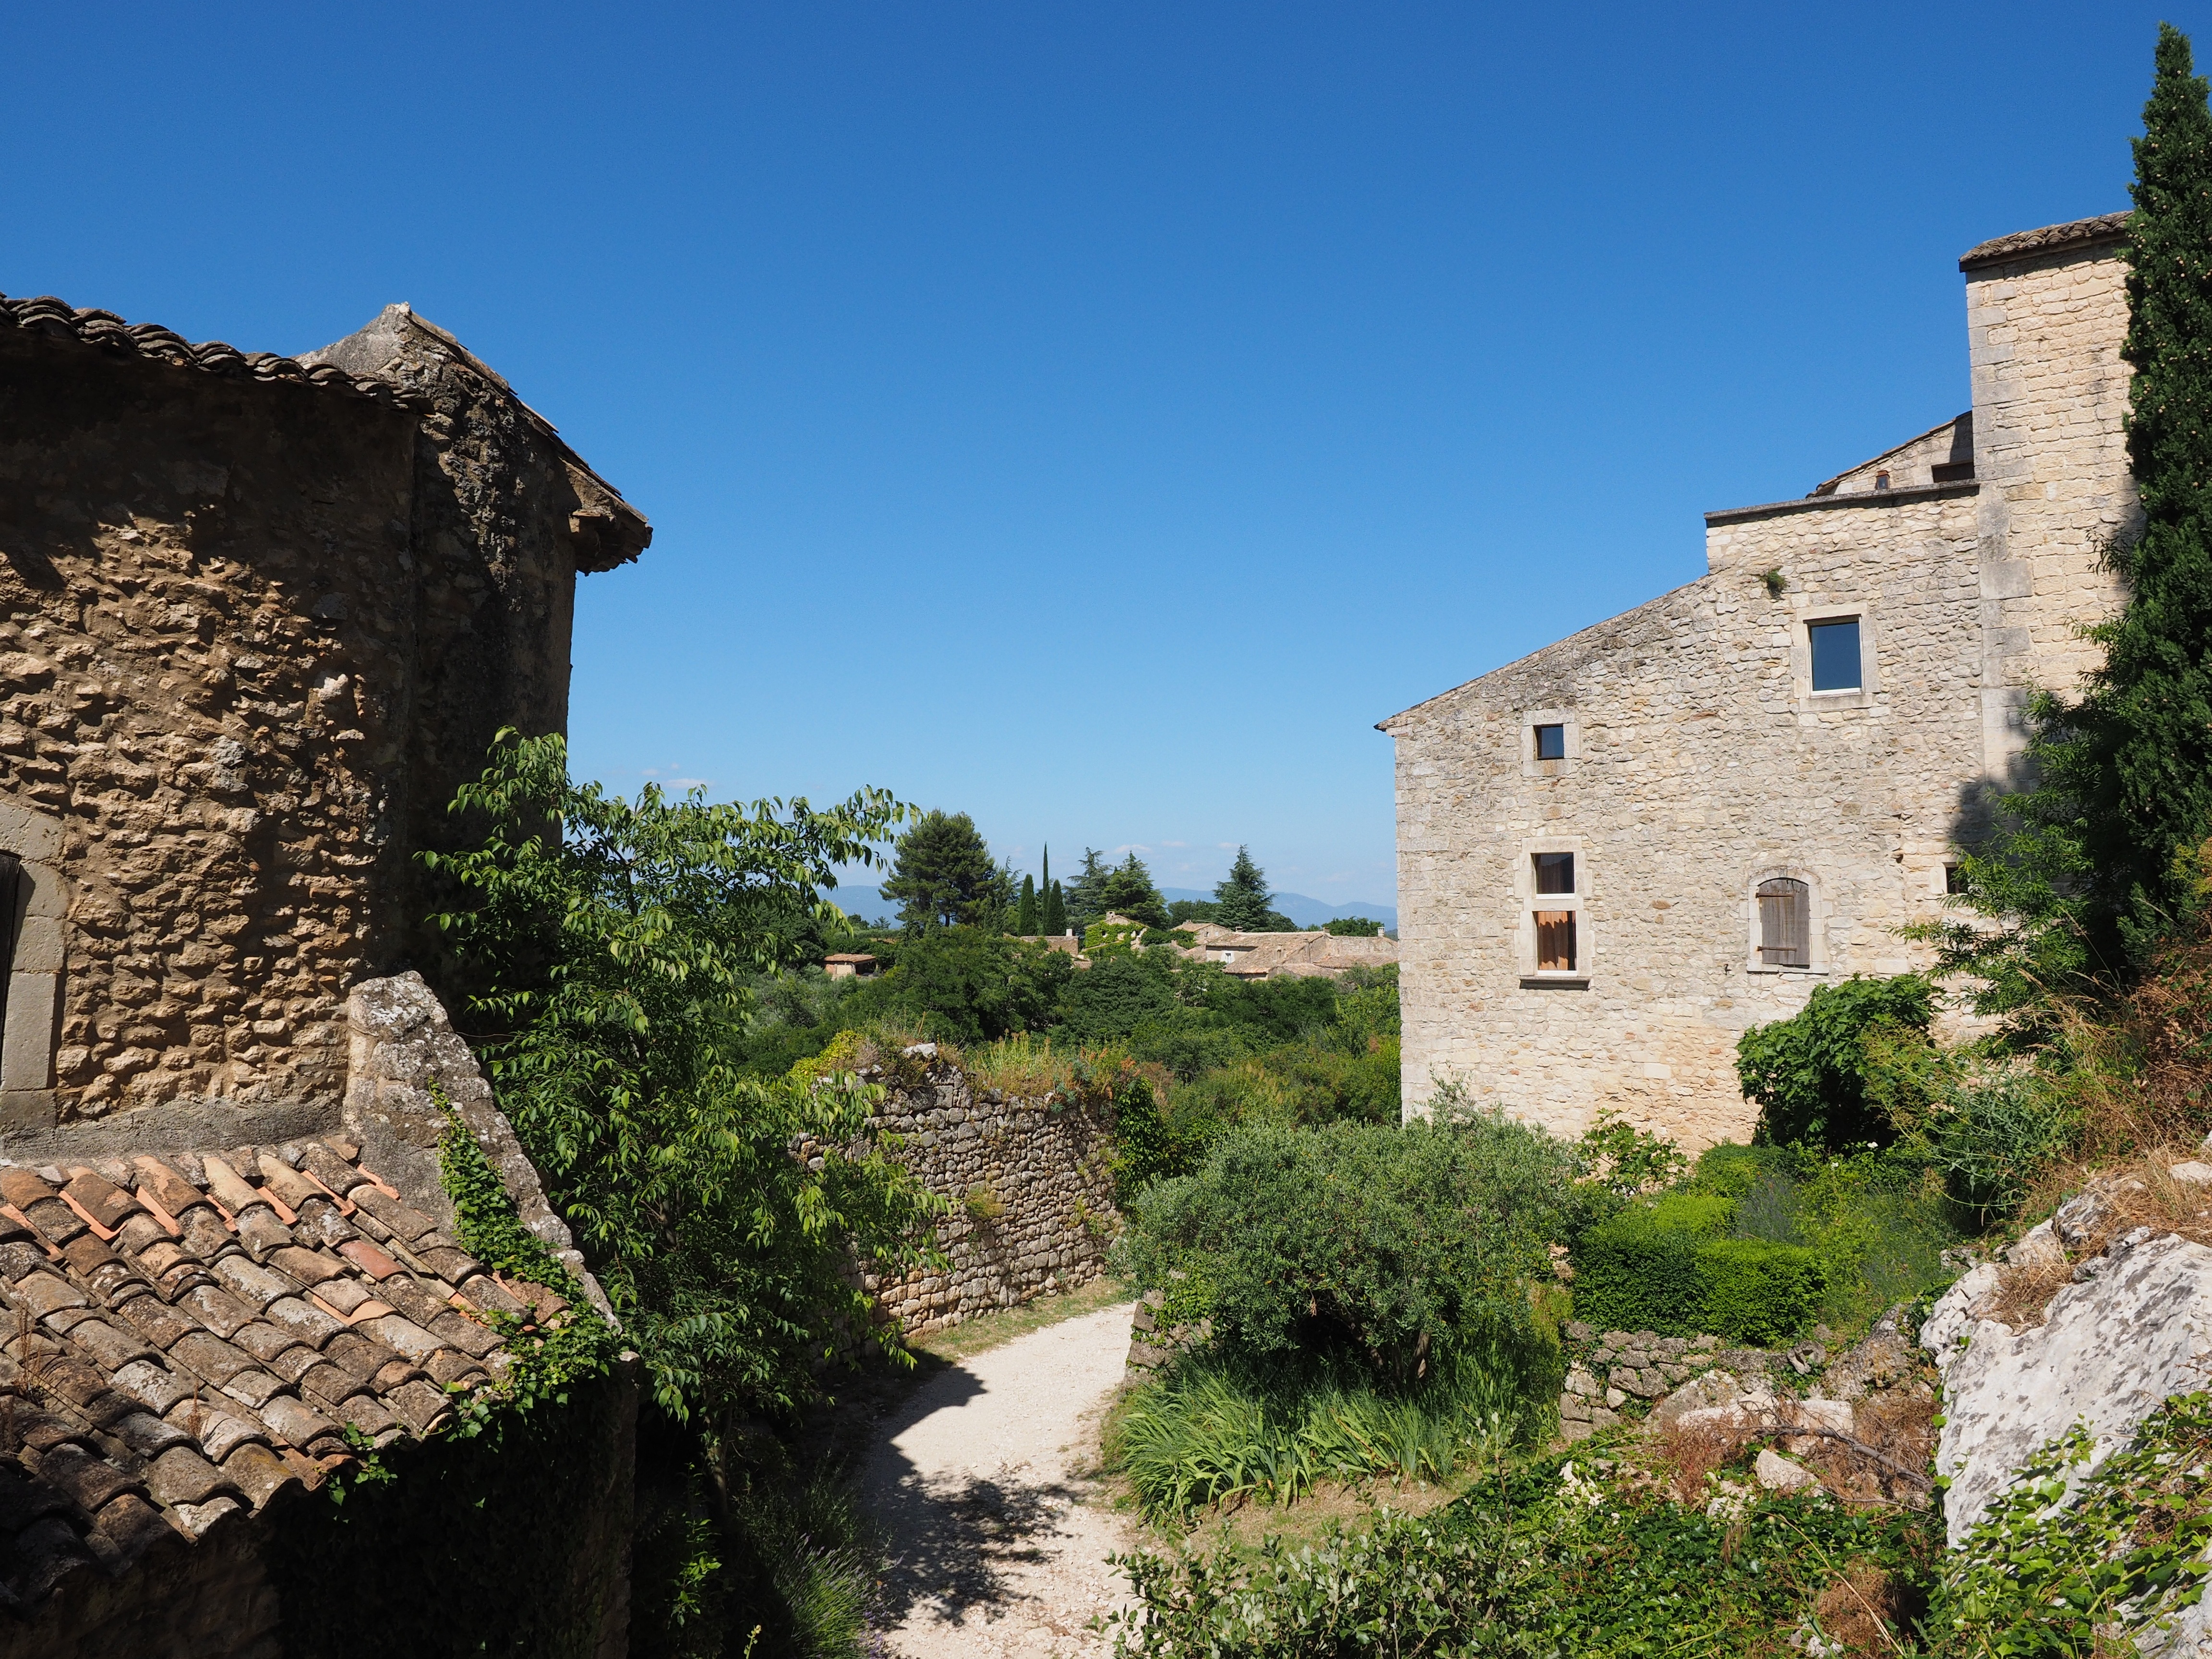
rock, town, building, chateau, city, wall, vacation, village, cliff, france, community, castle, fortification, tourism, terrain, ruins, monastery, provence, middle ages, luberon, department of vaucluse, provence alpes c te d azur, oppede le vieux, oppede, french community, artists village, ancient history